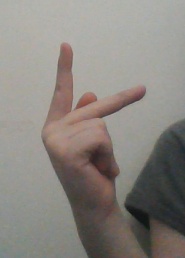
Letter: dha